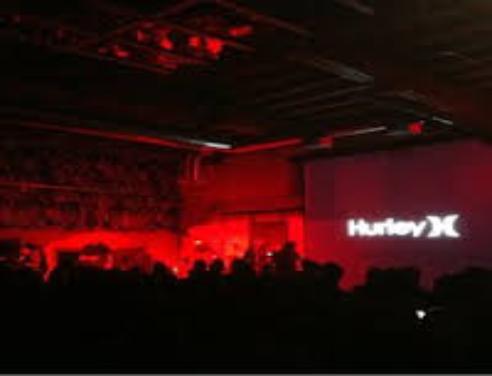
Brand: Hurley International
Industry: Clothes